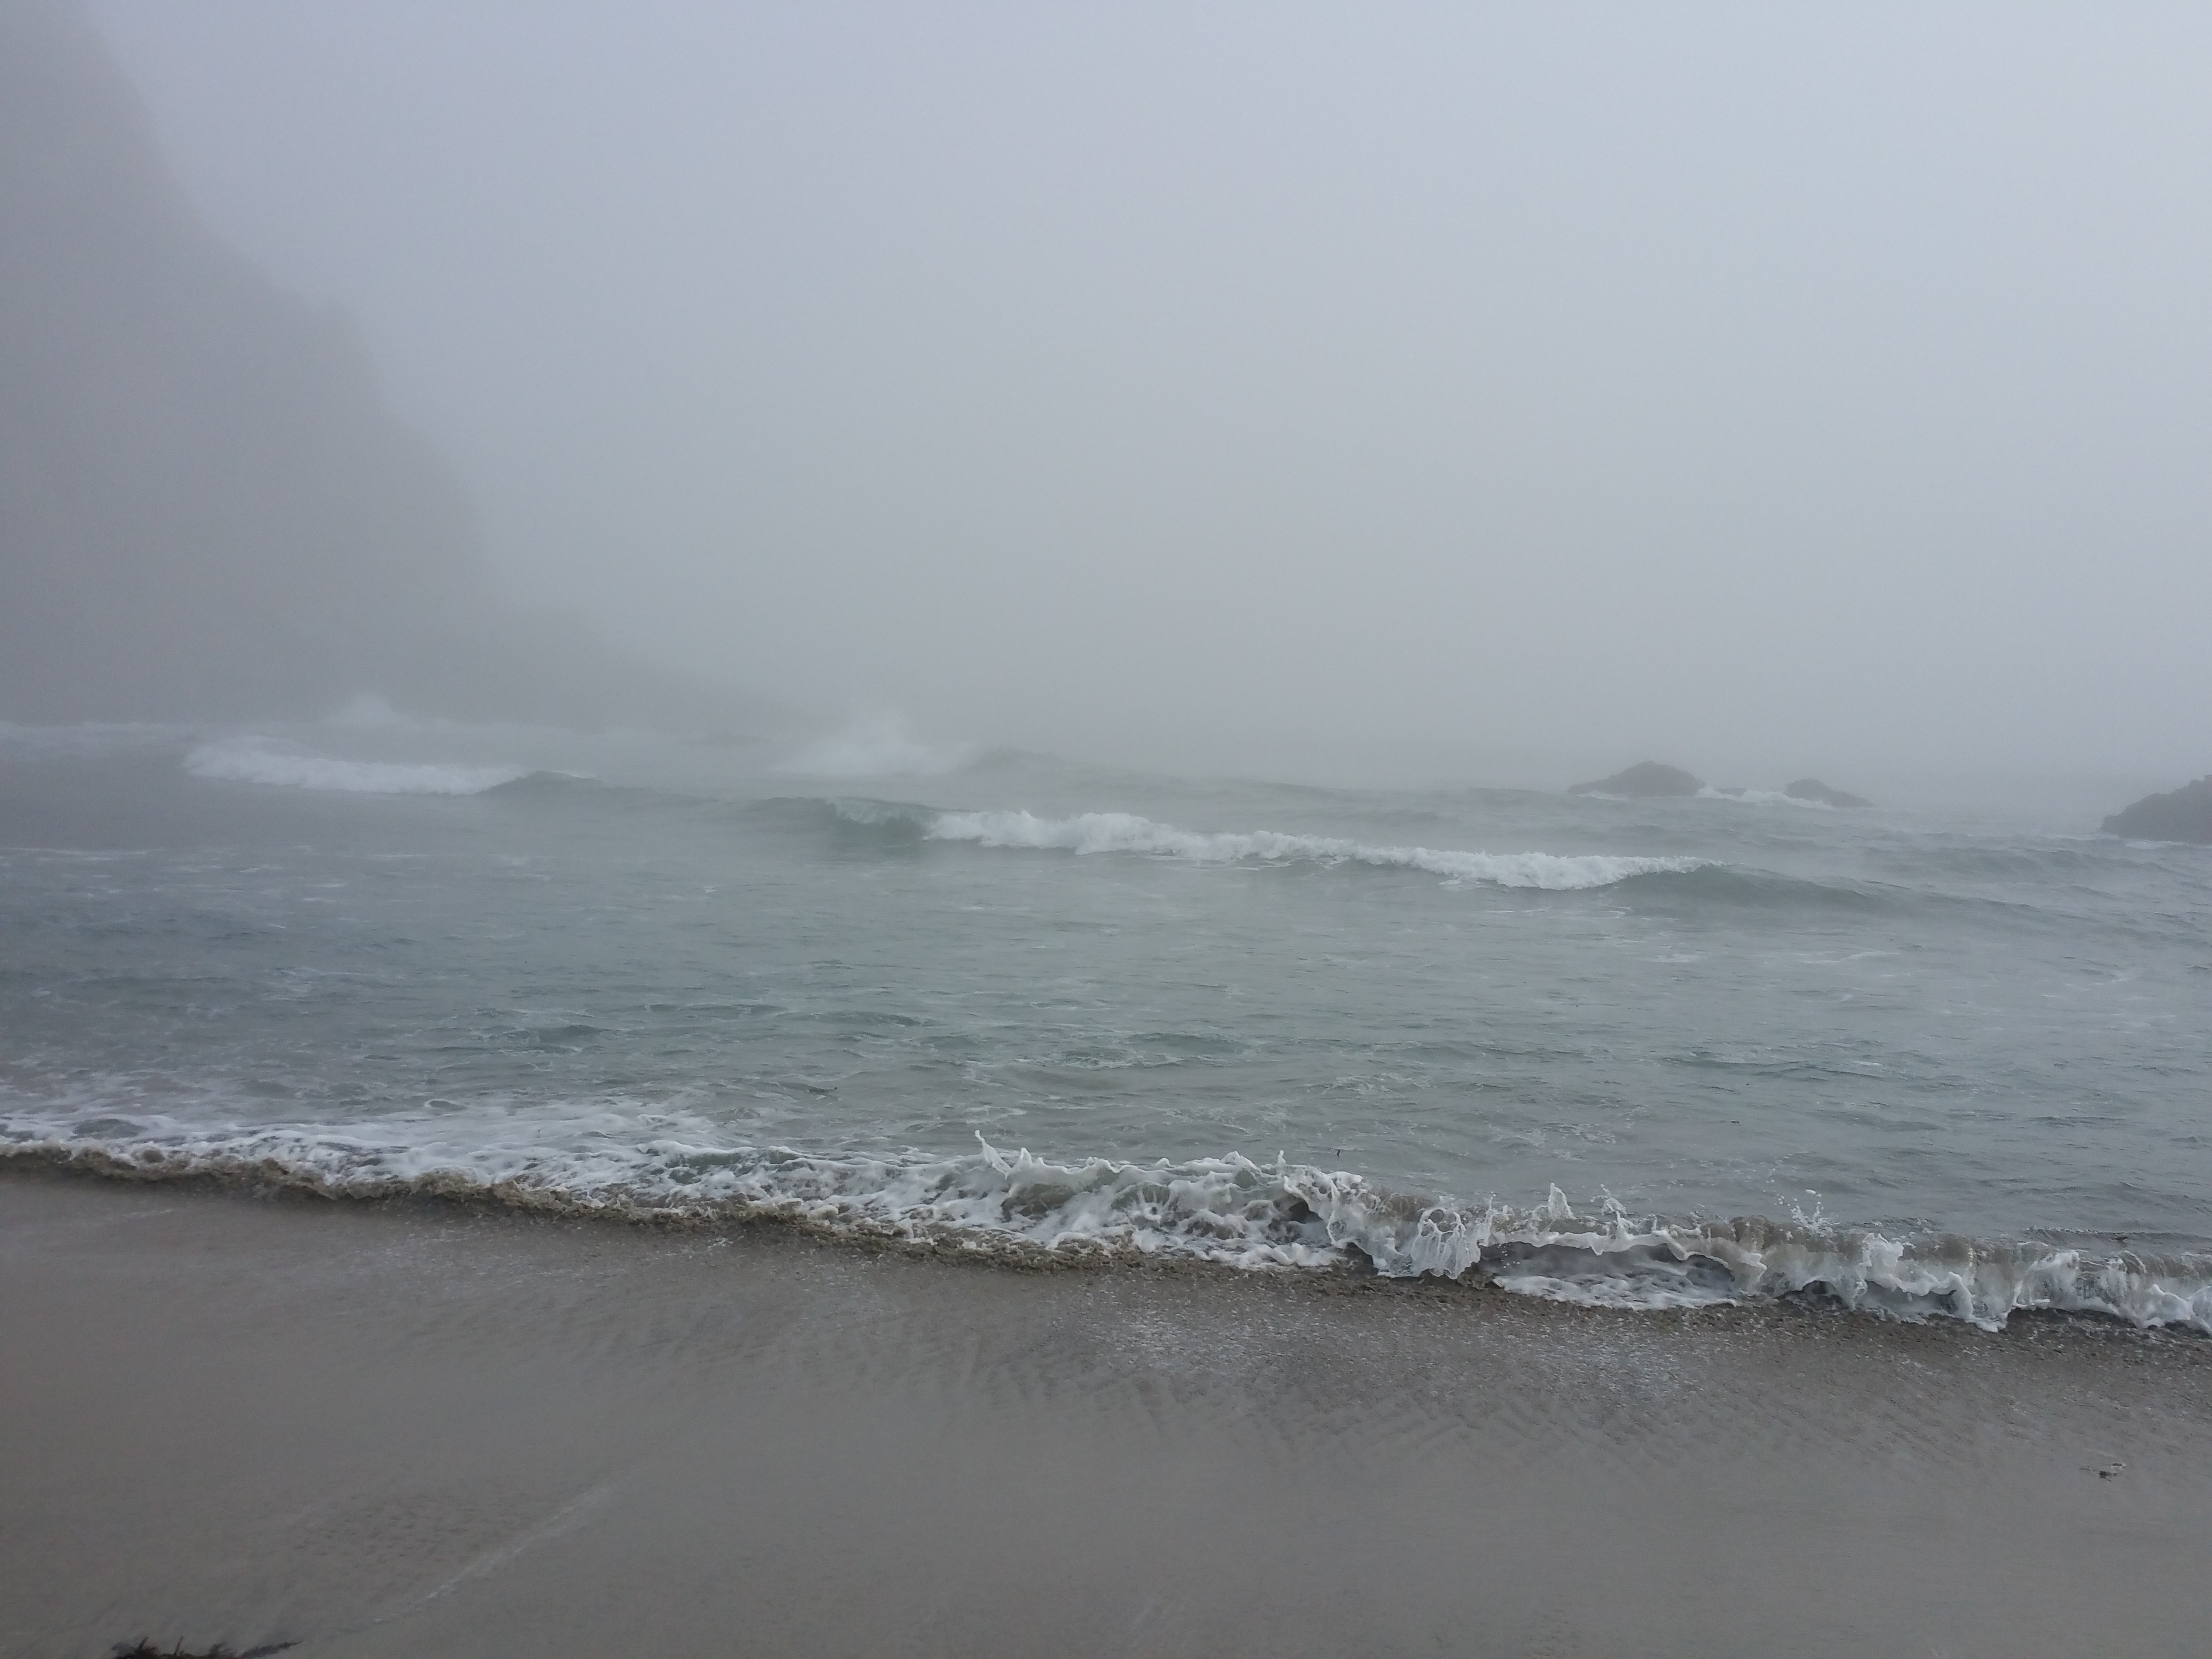
beach, misty, sea, wave, ocean, sky, atmospheric phenomenon, wind wave, shore, water, coast, tide, coastal and oceanic landforms, cloud, wind, fog, mist, vacation, landscape, horizon, sand, storm, rock, haze